He's Way More Famous Than You

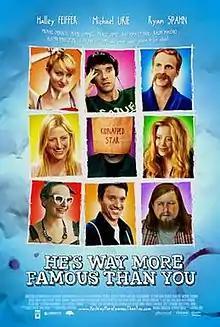

He's Way More Famous Than You is a 2013 American comedy film written by and starring Halley Feiffer and Ryan Spahn, and directed by Michael Urie, who also costars. The film also stars Jesse Eisenberg, Ben Stiller, Mamie Gummer, Ralph Macchio, Vanessa Williams, Tracee Chimo, Austin Pendleton, and Michael Chernus. It premiered at the 2013 Slamdance Film Festival, where it was acquired by Gravitas Ventures and for theatrical distribution.